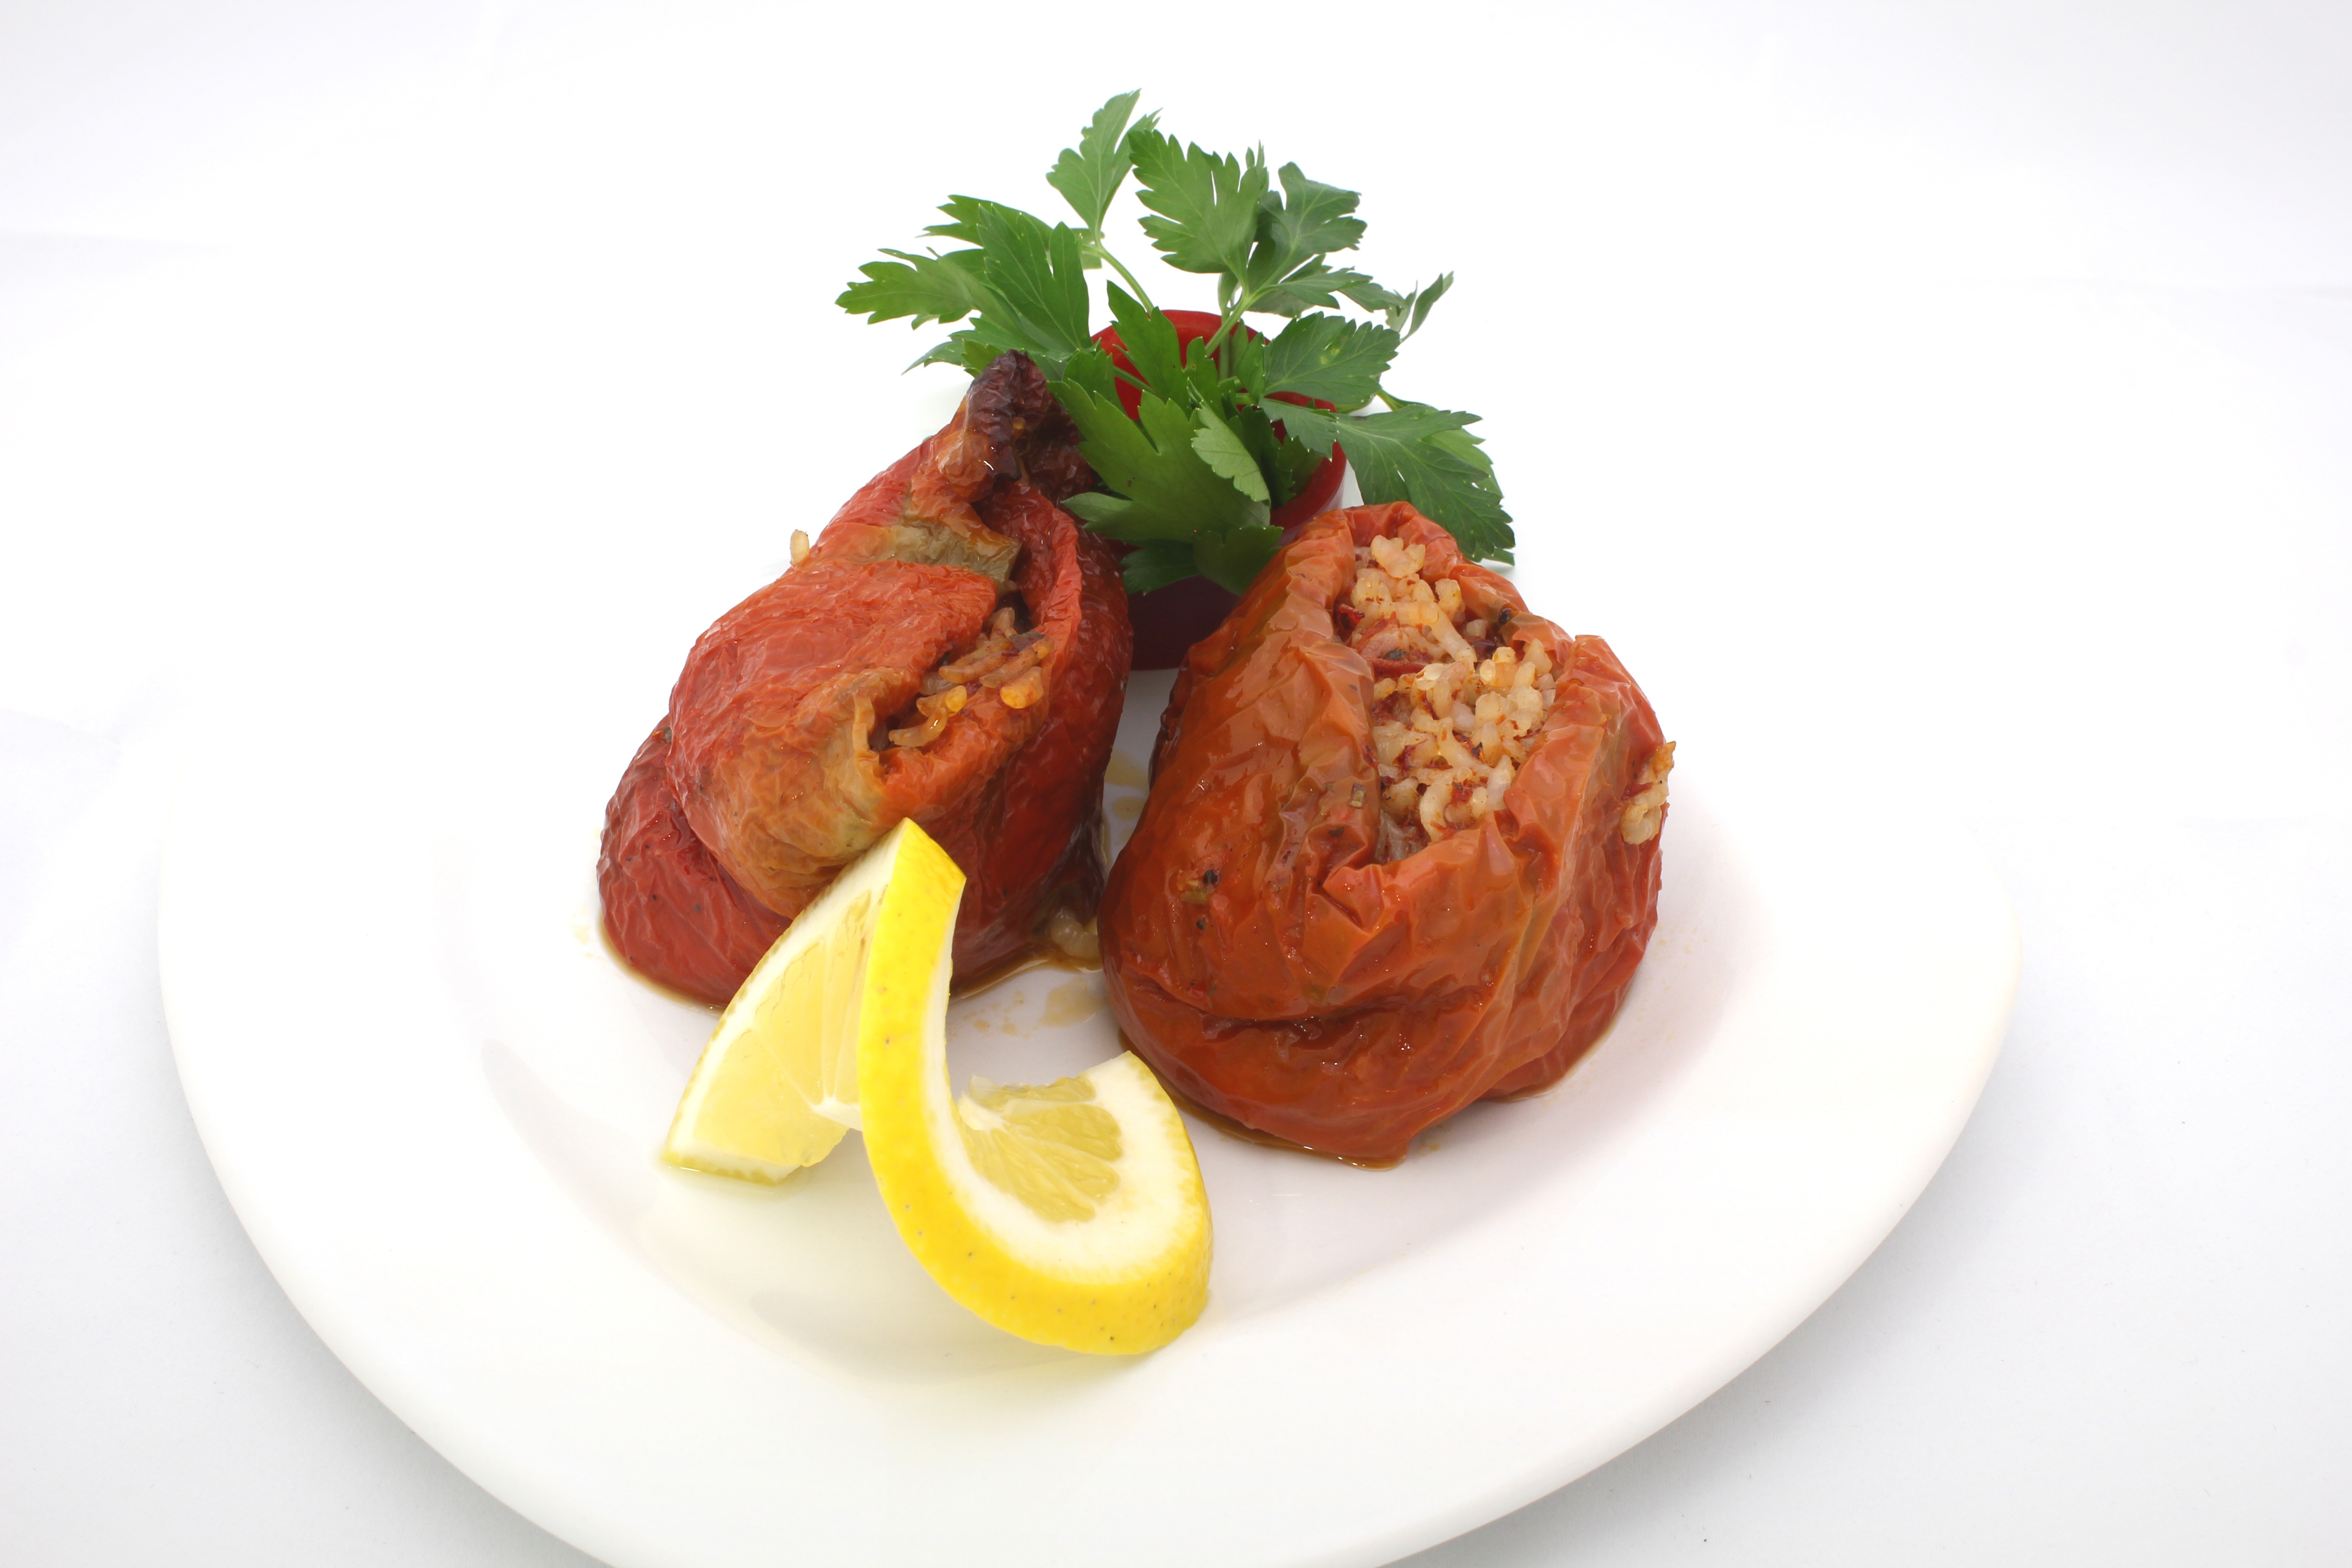
dish, meal, food, pepper, produce, plate, meat, cuisine, help, garnish, decorative, appetizer, dry stuffed, cold appetizers, animal source foods